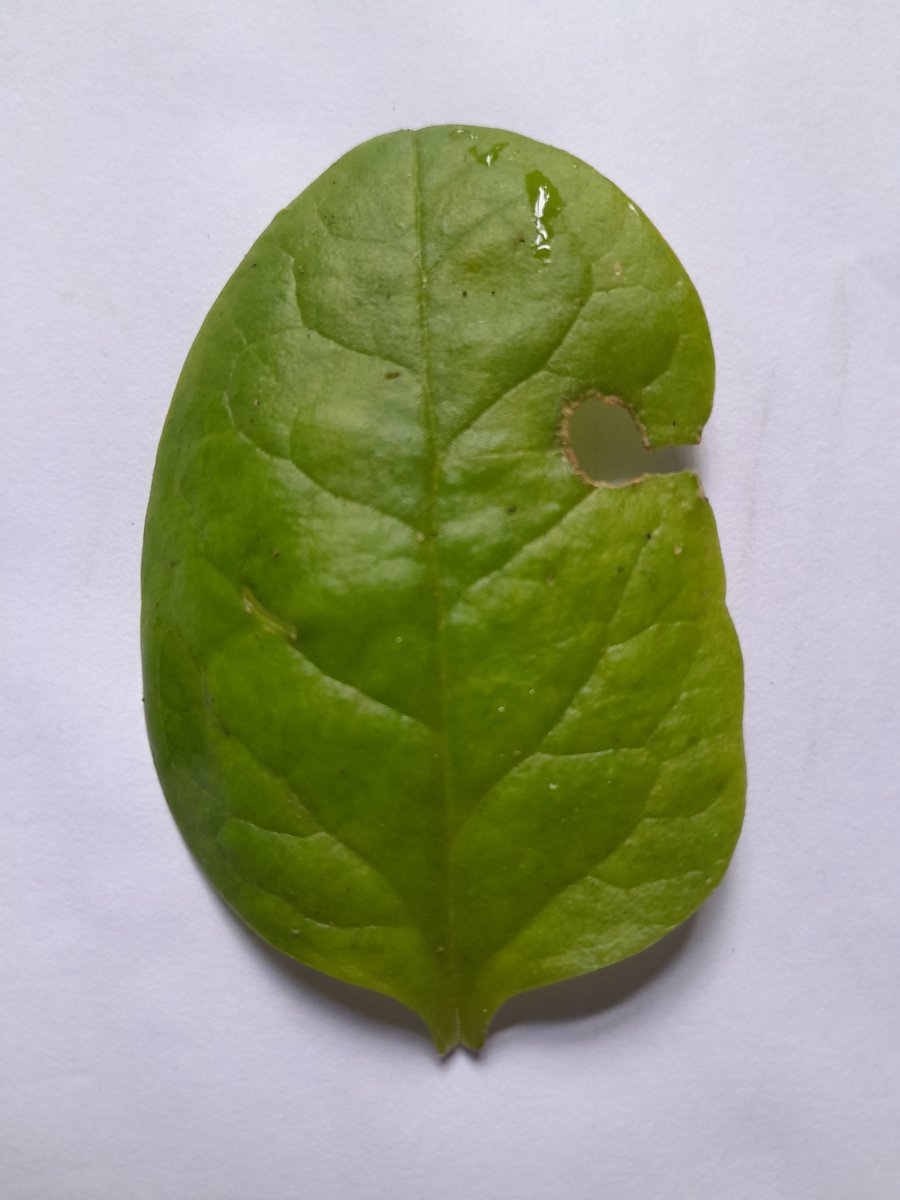
Label: Pest-Damage